Bradford Industrial Museum

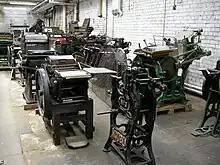
Printing equipment

Here are different types of old machines in working condition; plus printing equipment.